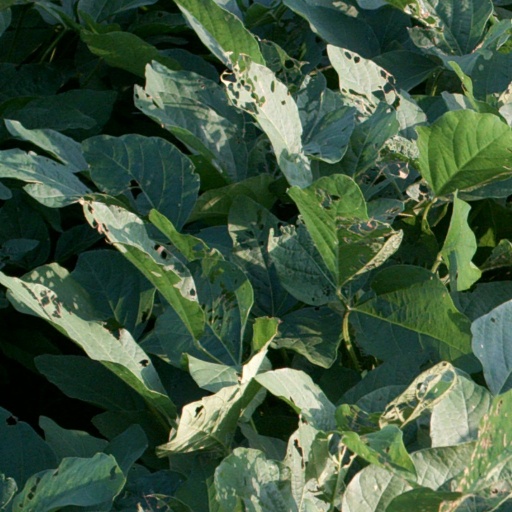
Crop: soybean